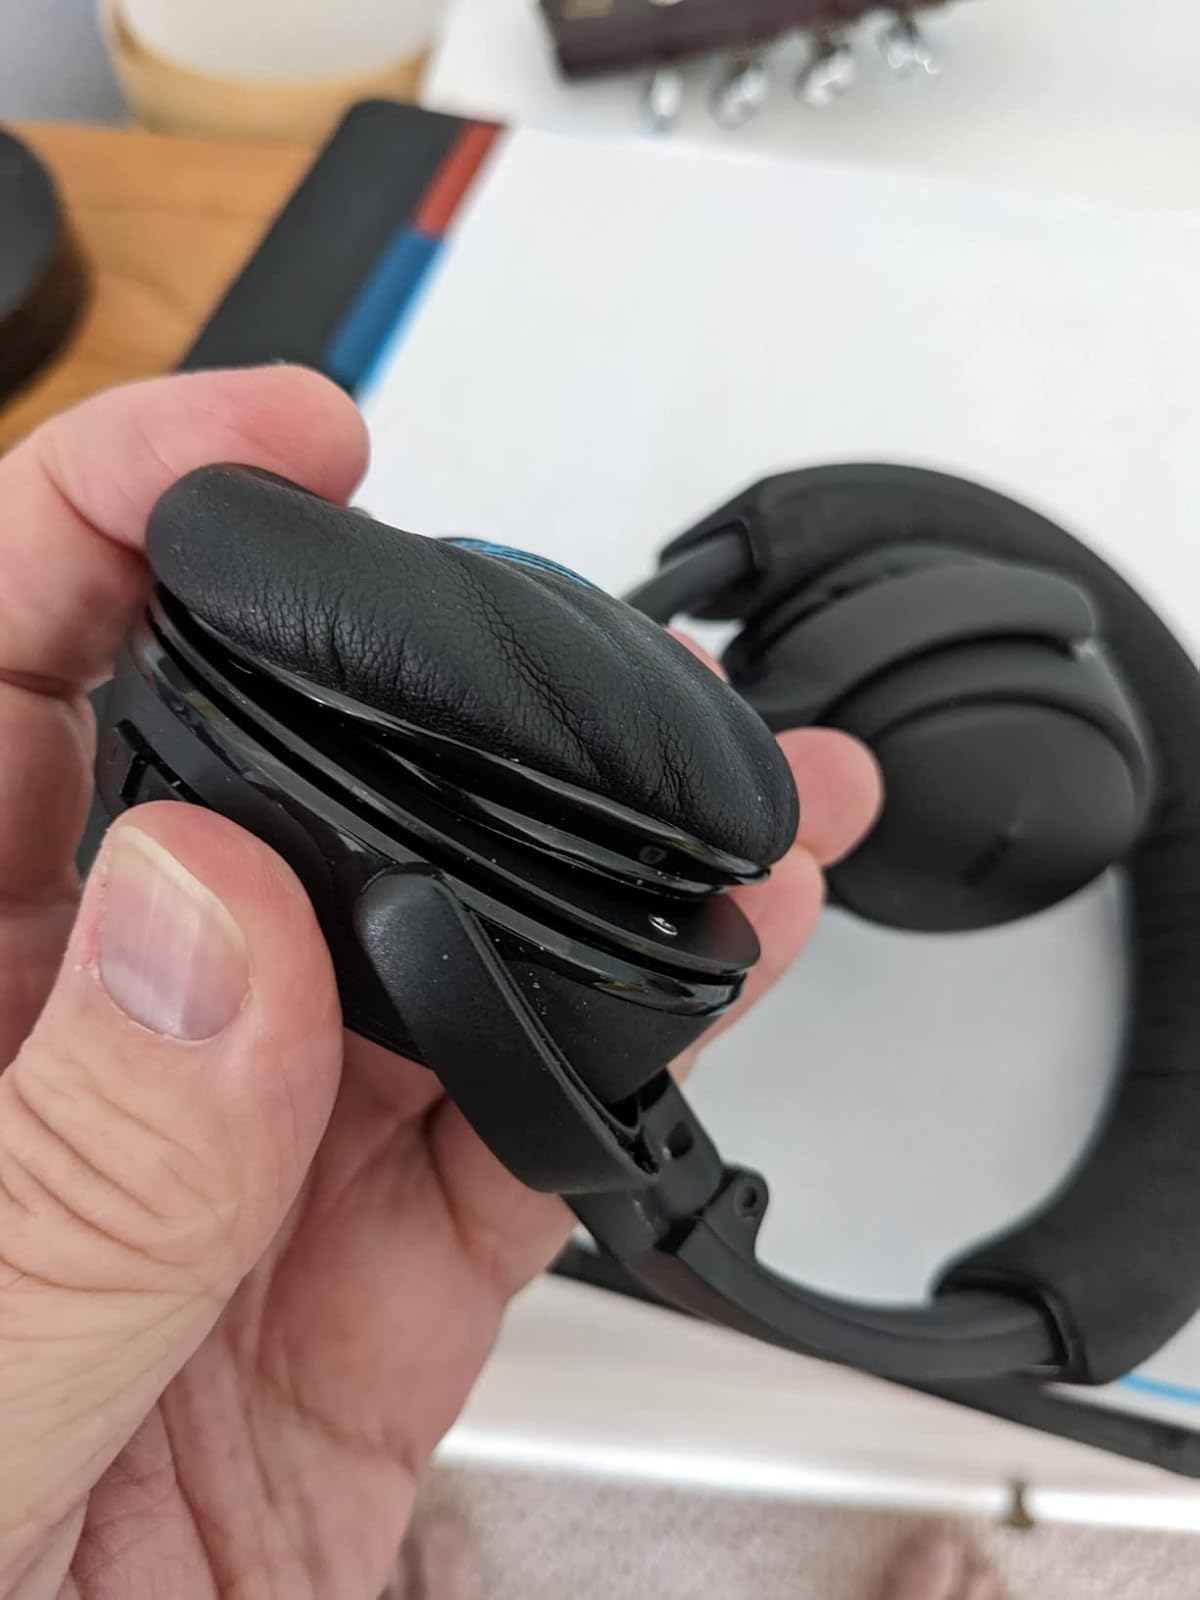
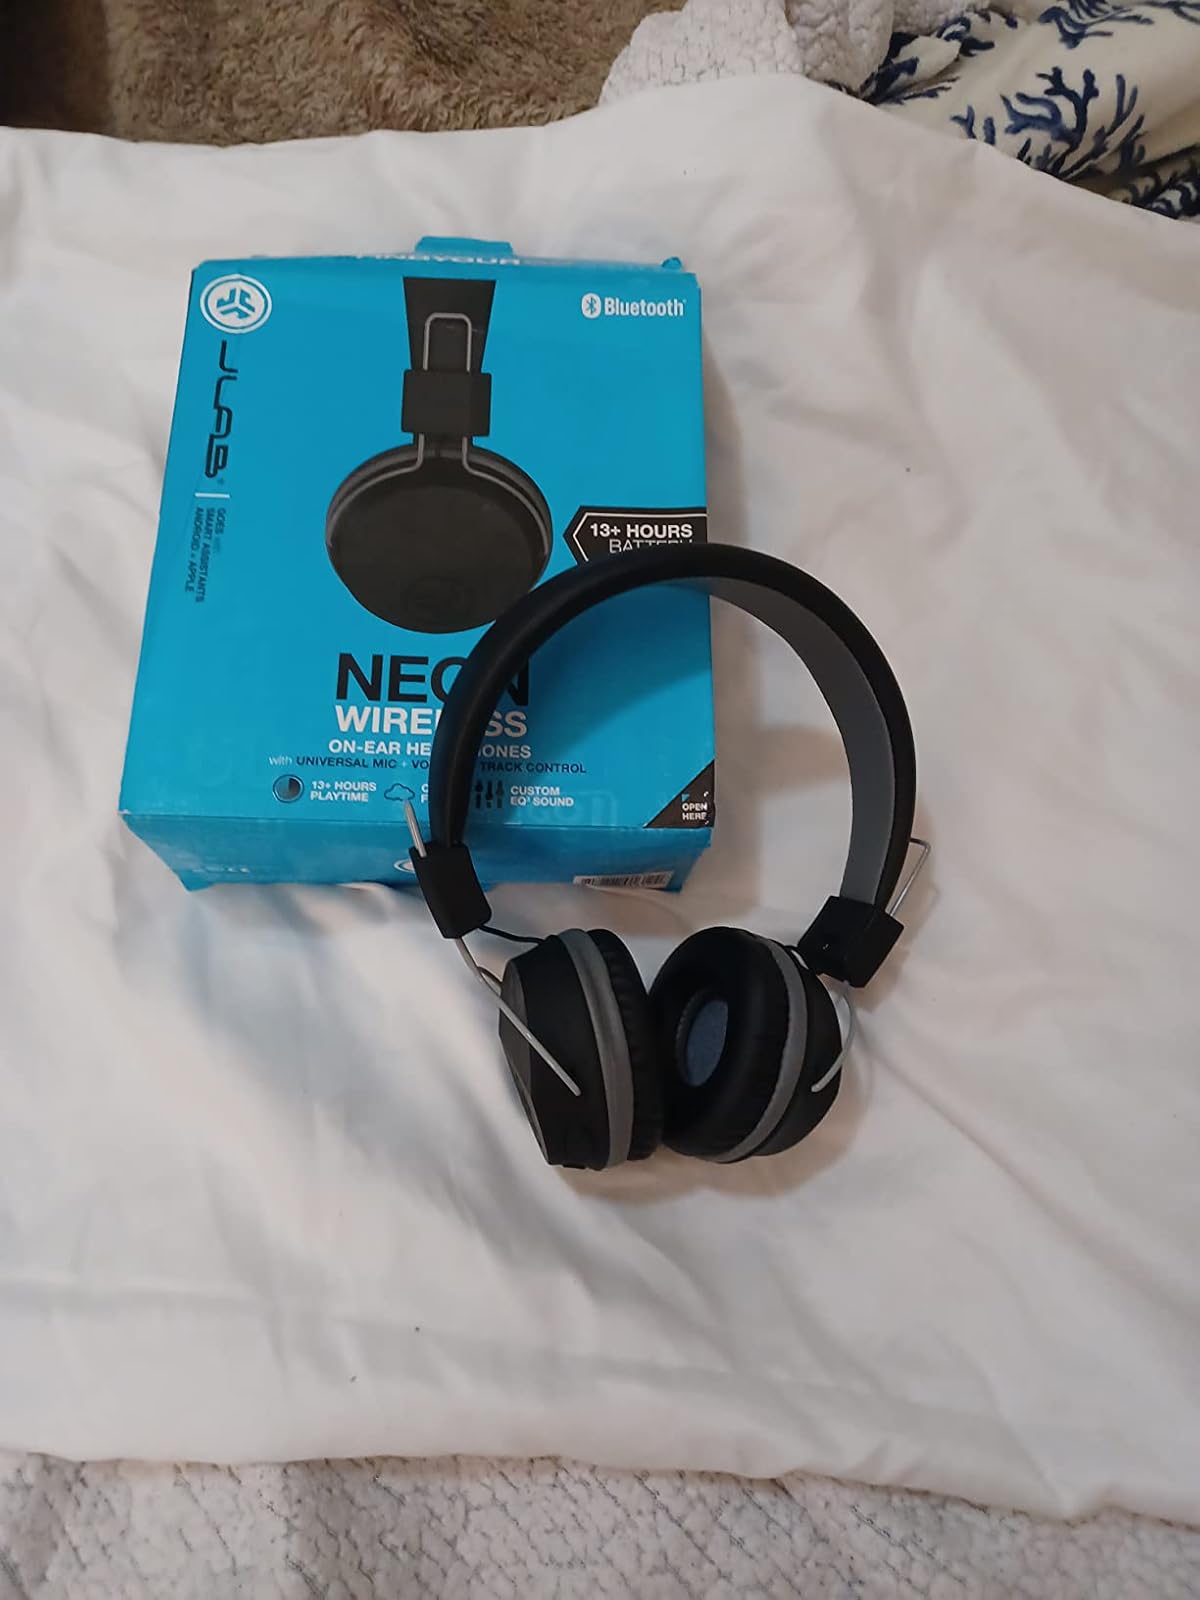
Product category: headphones
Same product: no